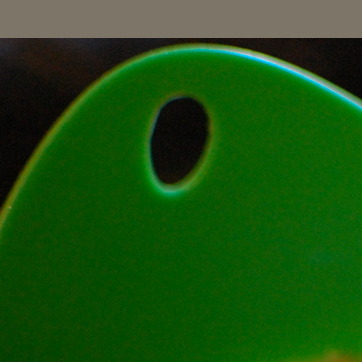
Material: plastic